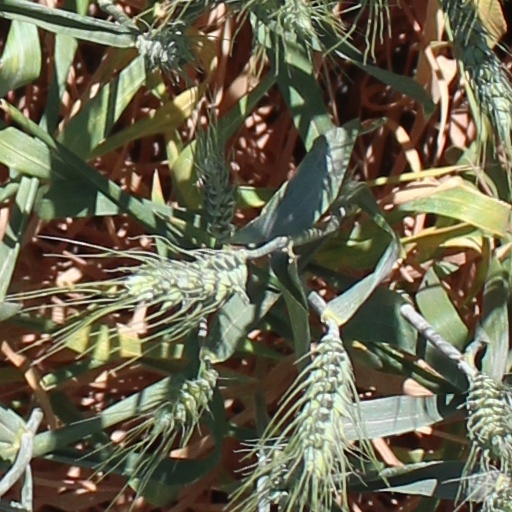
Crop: wheat